Hans Grüneberg

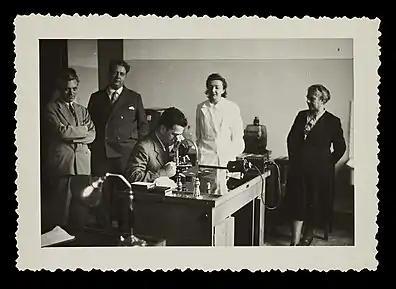
Hans Grüneberg in 1952

Hans Grüneberg (26 May 1907 – 23 October 1982), whose name was also written as Hans Grueneberg and Hans Gruneberg, was a British geneticist. Grüneberg was born in Wuppertal–Elberfeld in Germany. He obtained an MD from the University of Bonn, a PhD in biology from the University of Berlin and a DSc from the University of London. He arrived in London in 1933, at the invitation of J.B.S. Haldane and Sir Henry Dale.